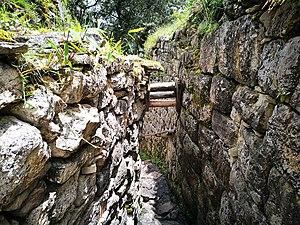
Kuélap est une forteresse des Chachapoyas, un peuple des Andes, qui la construisit au Xᵉ siècle dans la montagne près des villages de María et Tingo, sur une crête dominant la vallée de la rivière Utcubamba.